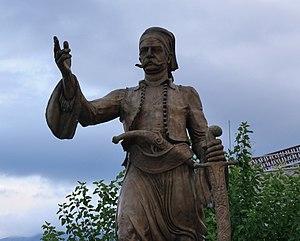
Monument à Petros Mavromichalis à Areopoli, Grèce
Areópoli est un village de Grèce situé au sud du Péloponnèse dans le district régional de Laconie.